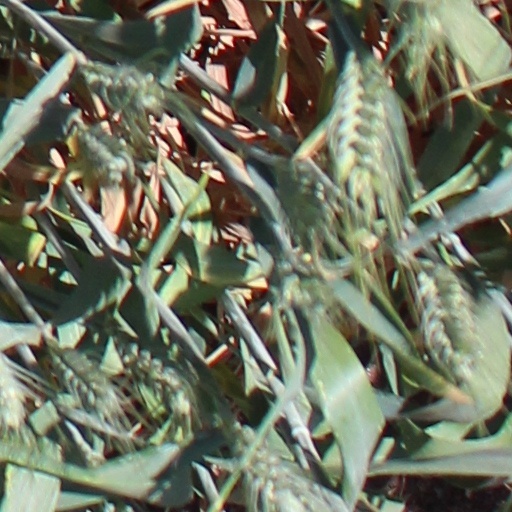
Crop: wheat